The One (2001 film)

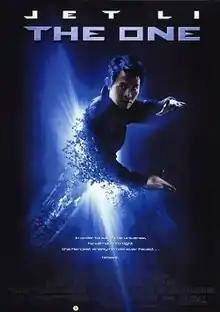
Theatrical release poster

The One is a 2001 American science fiction action film directed by James Wong, and written by Wong and Glen Morgan. It stars Jet Li, Delroy Lindo, Carla Gugino, and Jason Statham, with action choreography by Corey Yuen. The film, which deals with the concept of multiverses and interdimensional travel, follows Gabriel Yulaw (Jet Li), a rogue agent who travels to parallel realities in order to kill other versions of himself to become a mythical super-being known as "The One". Li plays a dual role as Yulaw and Gabe Law, an LASD deputy sheriff who teams up with a multiverse agent to prevent Yulaw from becoming the One.